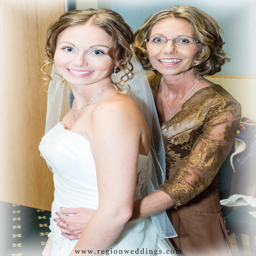
the mother of the bride embraces her daughter on wedding day .